Metamorphoses (1978 film)

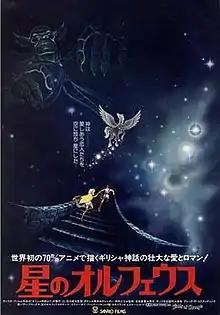

is a 1978 Japanese animated anthology film that premiered in Albuquerque, New Mexico on November 2, 1978. It was released by Sanrio in the United States on May 3, 1979. It is a retelling of stories from "Metamorphoses" by the Roman poet Ovid, and narration by Peter Ustinov. In all of its five parts, the protagonists are portrayed in the form of a recurring boy and girl.